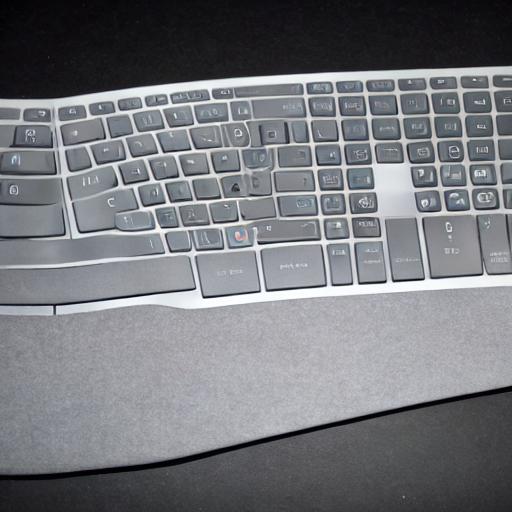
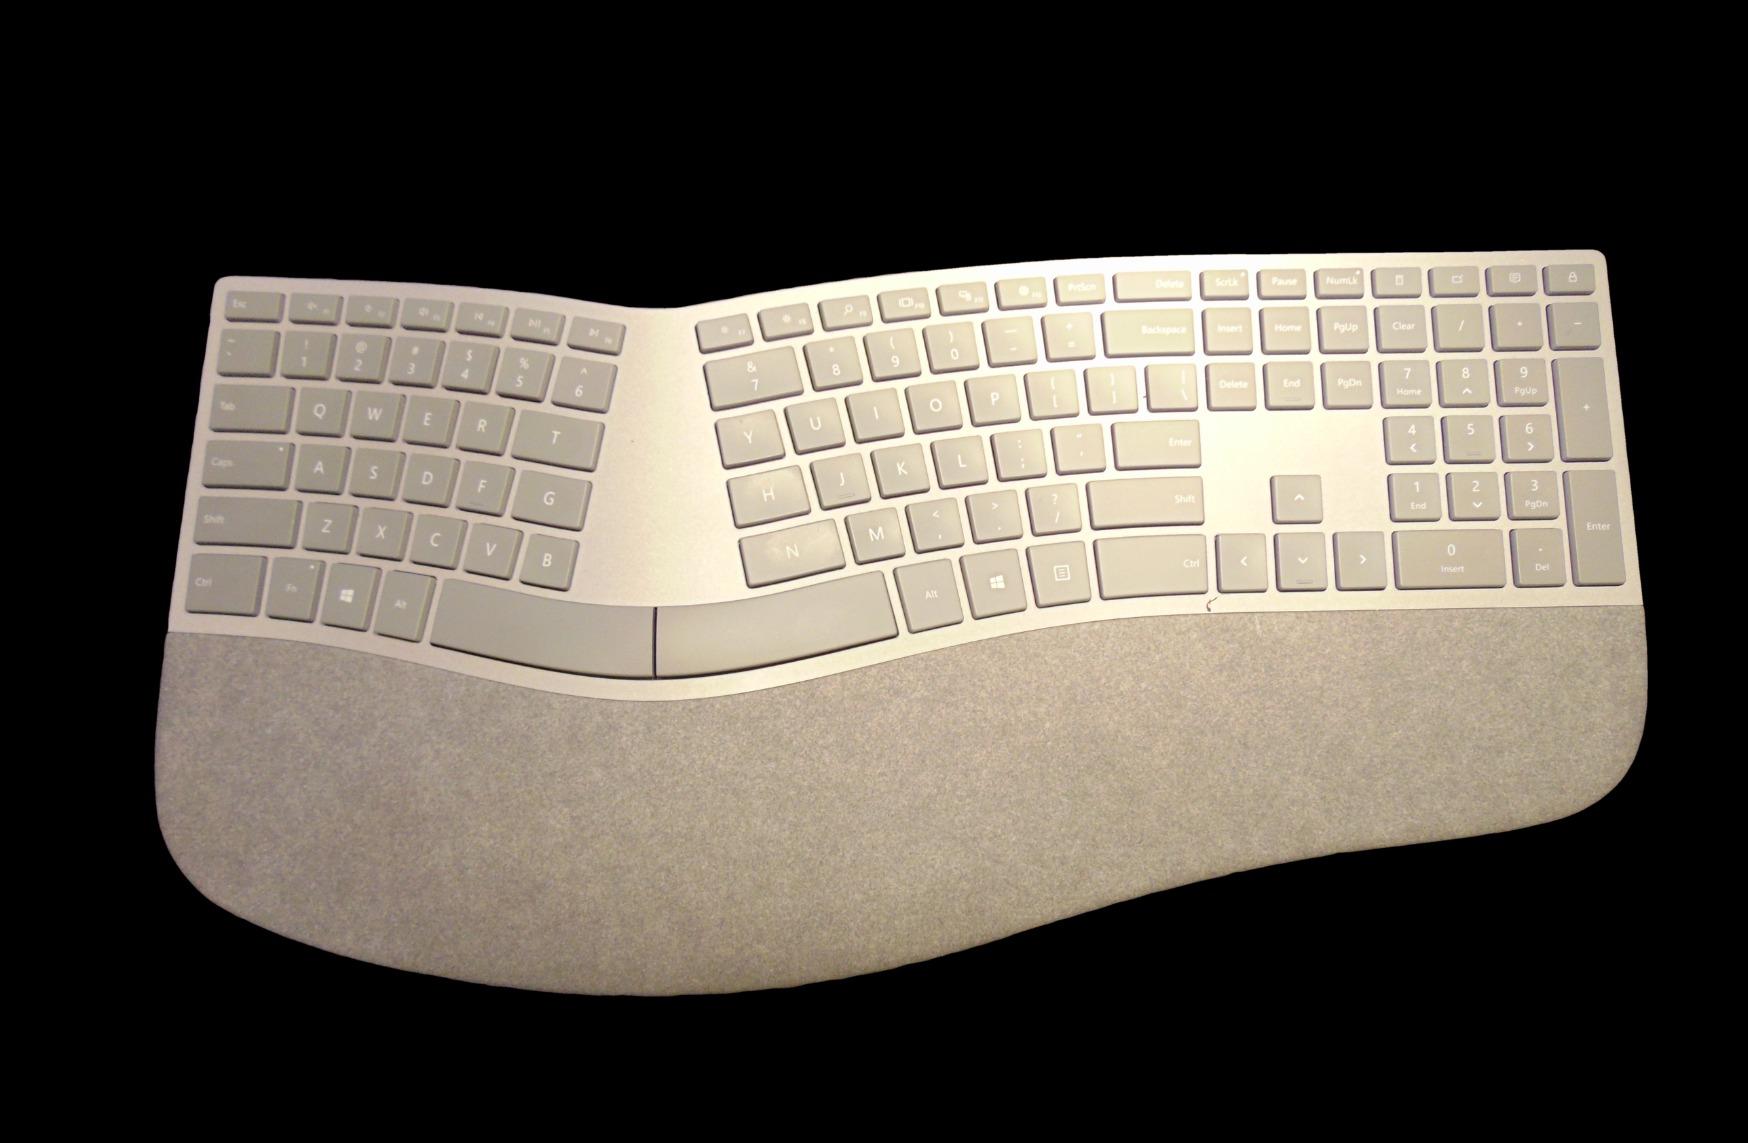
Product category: keyboard
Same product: no